New York Medical Journal (1865)

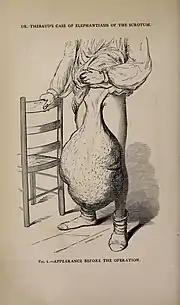
Full-page engraved illustration of elephantiasis of the scrotum from the May 1867 issue

The New York Medical Journal is an American medical journal. It was first published in 1865.